Sacred Heart Mission

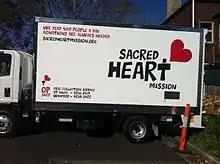
Sacred Heart Mission has a fleet of trucks that is used to pick up donations of food for its meals program and pre-loved items for its op shops.

Four paid kitchen staff, three trainee chefs and 25 rostered volunteers provide a nutritious three-course lunch daily for around 350 people. Everybody is welcome. People who are homeless or living in poverty also come by for breakfast and tea or coffee. Three support workers are present each day to engage with those who may need additional services offered by the Mission or other agencies. Much of the food is donated by markets and local businesses or sourced through food rescue organisations which retrieve edible produce otherwise headed for landfill.